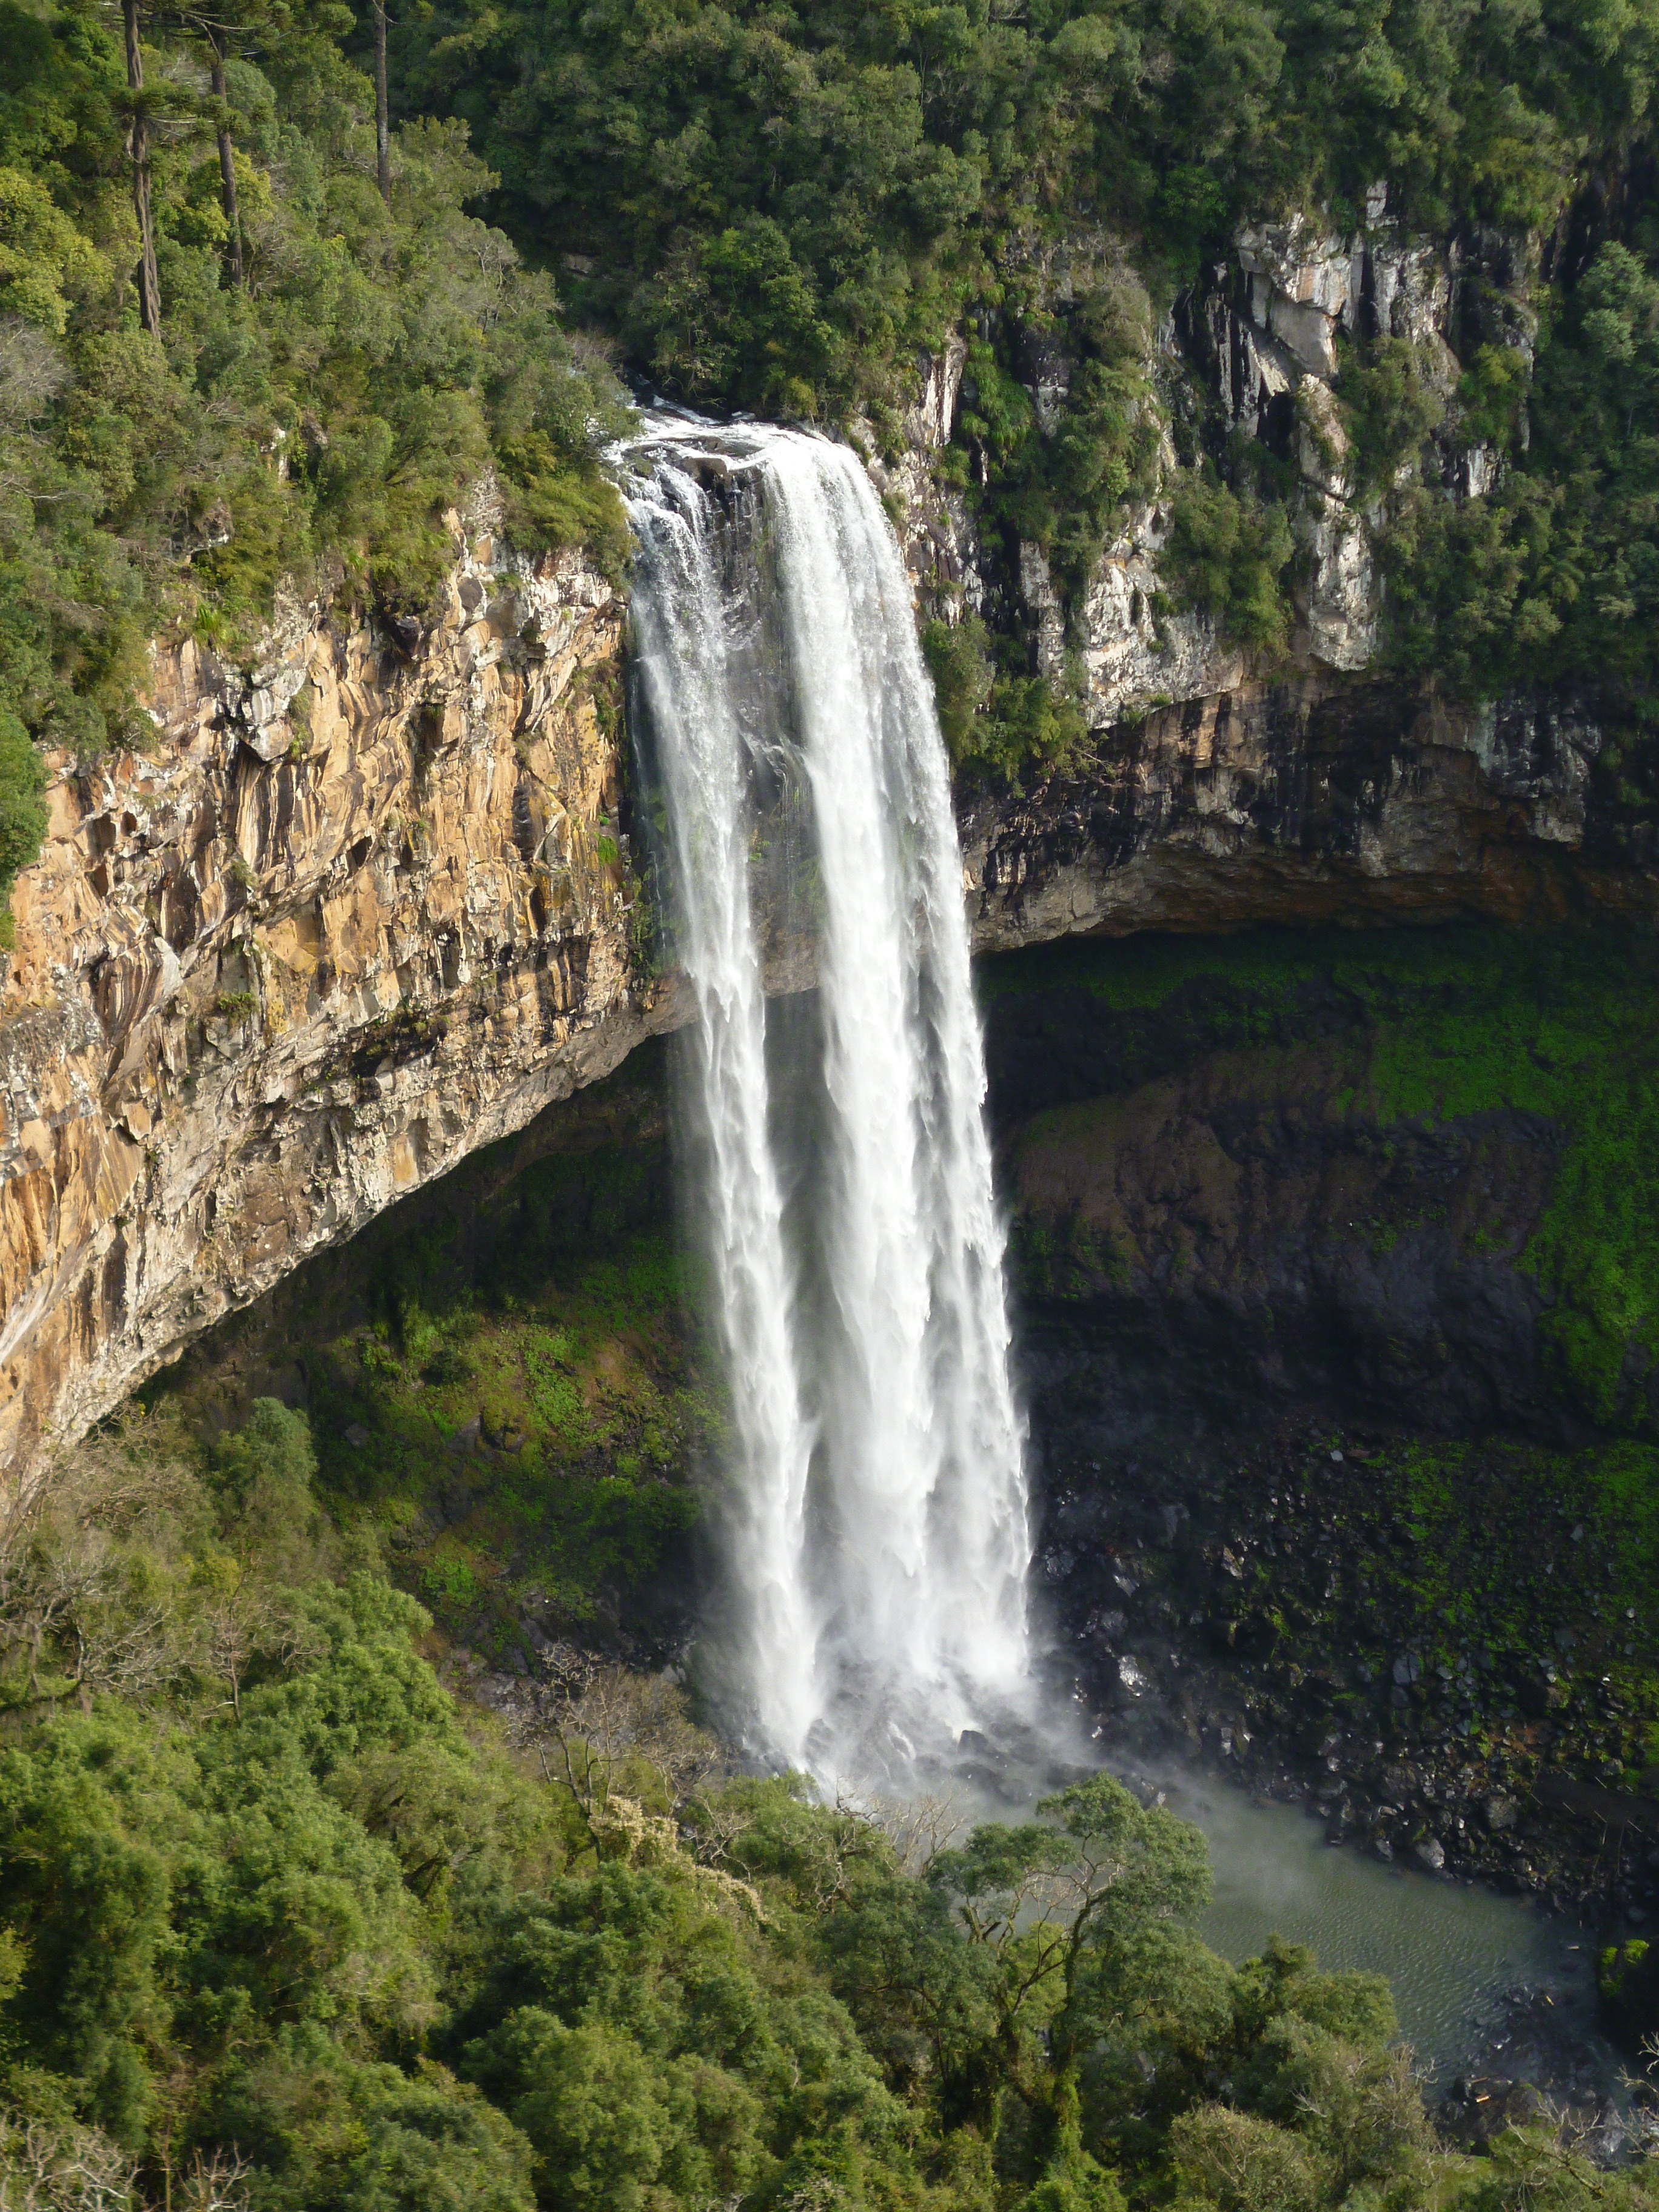
waterfall, formation, body of water, ravine, wasserfall, water feature, watercourse